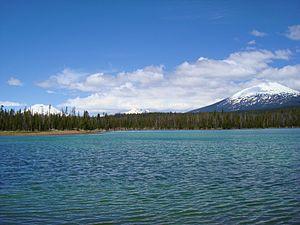
Le lac Lava est un lac situé dans la chaîne des Cascades, dans l'État de L'Oregon aux États-Unis. Il se trouve à 40 km à l'ouest de Bend. Il est séparé du Petit lac Lava par une coulée de lave solidifiée.